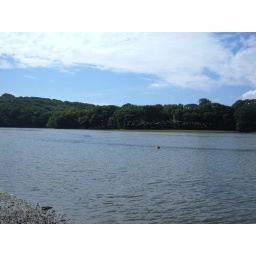
A boat going by so dozens of curlews and others flying off